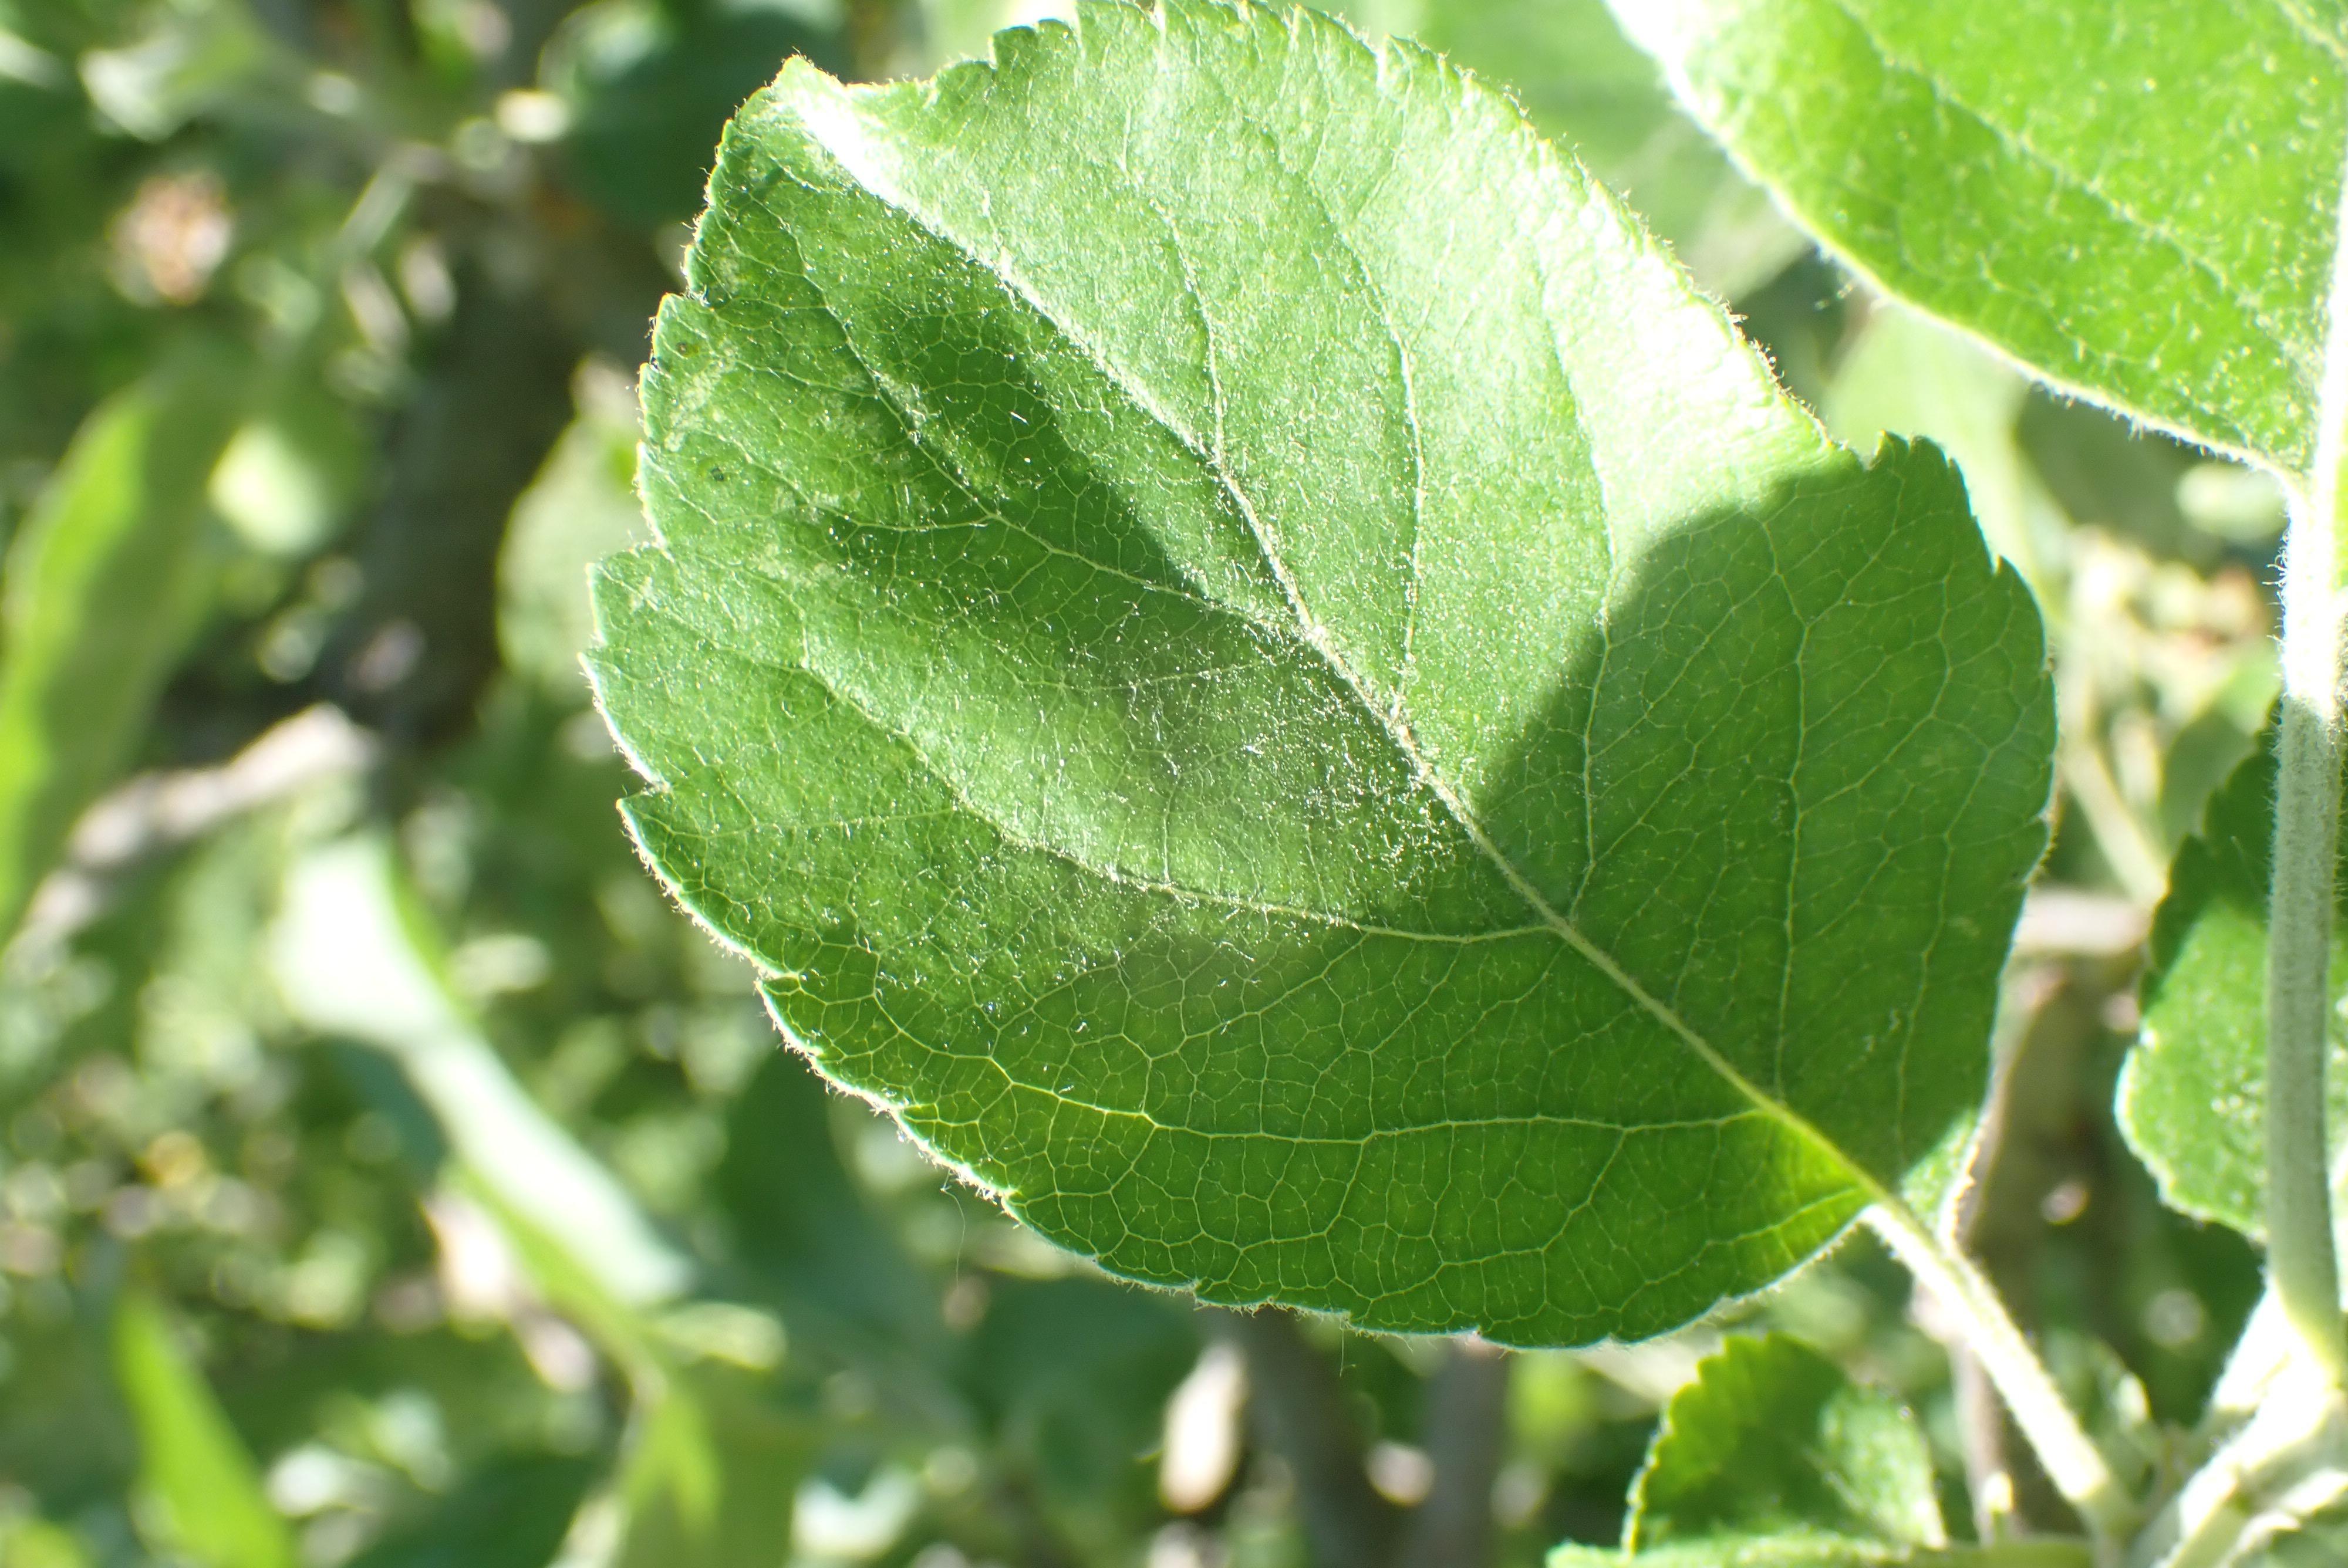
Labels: healthy